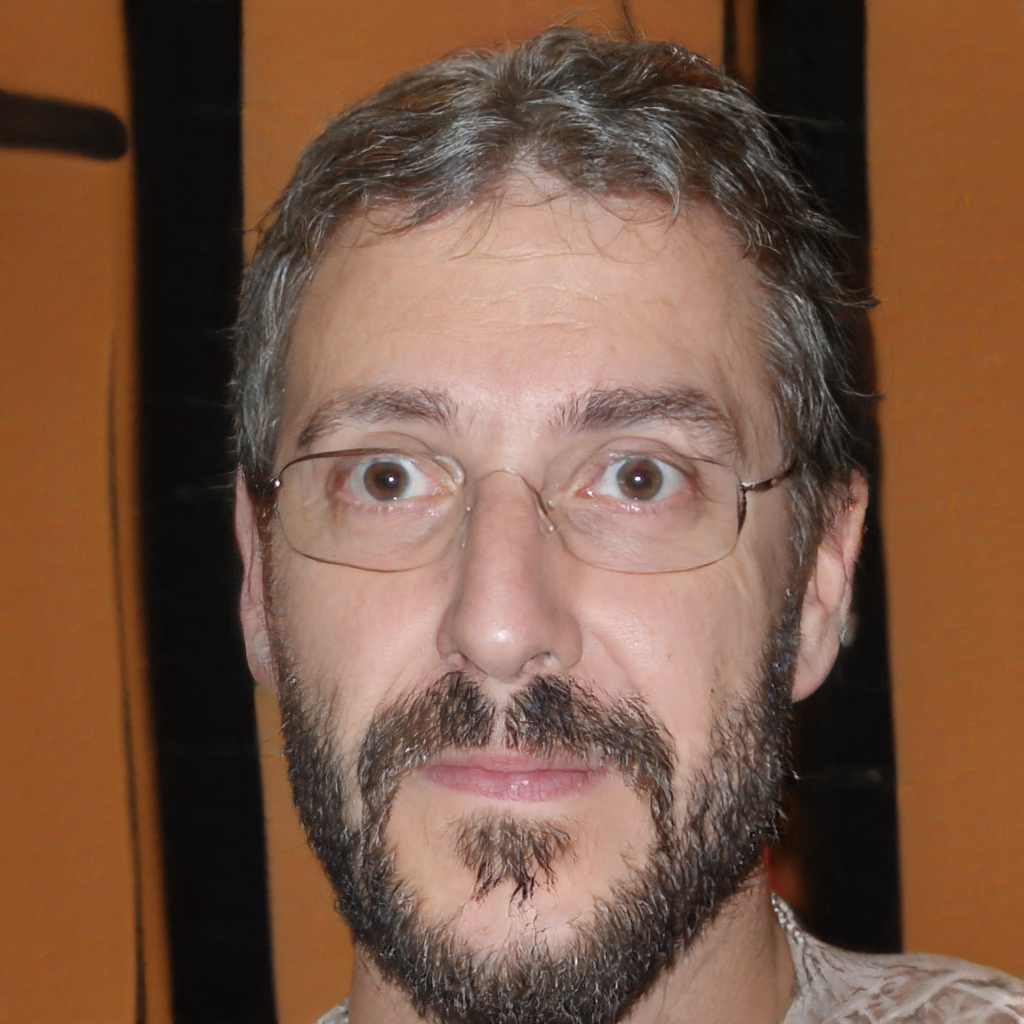
Gender: Male